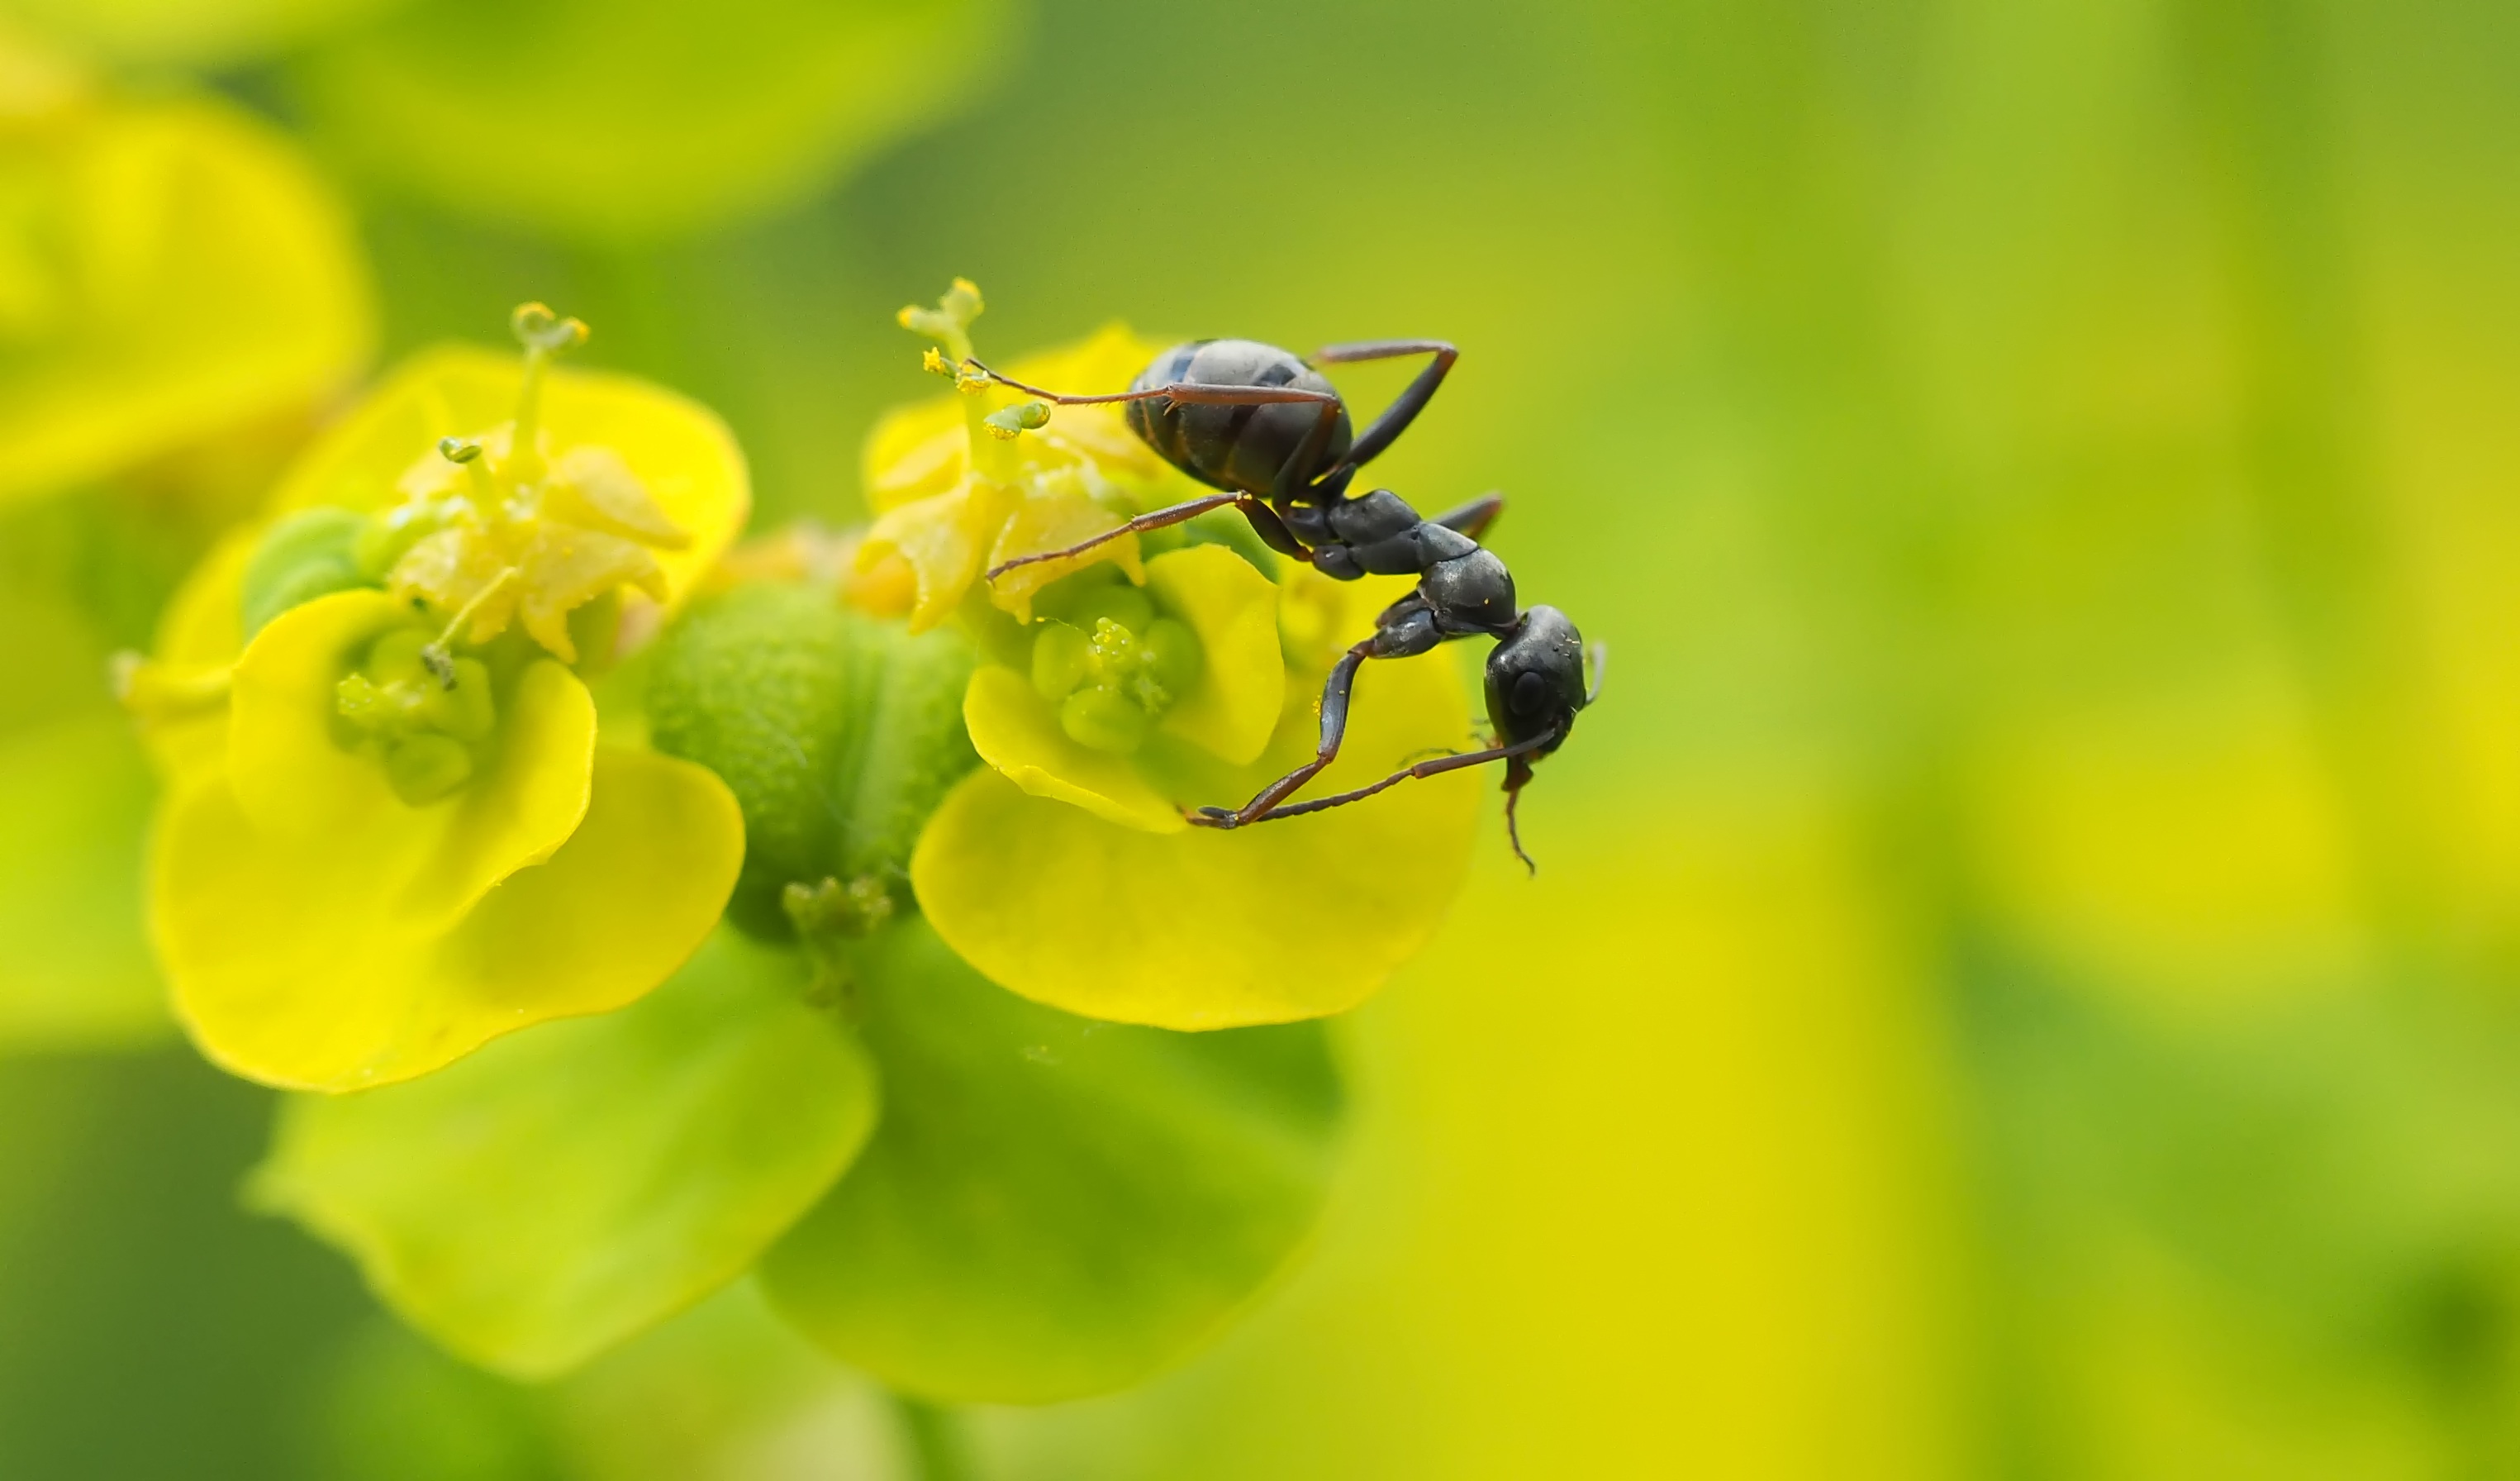
nature, photography, flower, live, pollen, insect, yellow, fauna, invertebrate, close up, bee, wasp, pest, nectar, macro photography, arthropod, honey bee, membrane winged insect